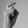
ASL letter: X